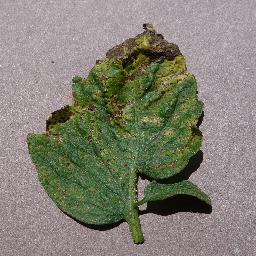
Label: Tomato___Septoria_leaf_spot